Savo Hall

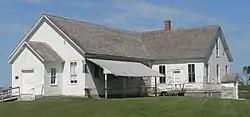

Savo Hall, also known as the Finnish National Society Hall, is a historic meeting hall in Savo Township, Brown County, South Dakota. The hall was constructed in 1899 to serve as a meeting place for Savo's Finnish-American community. The Finnish National Society of Savo, formed the previous year, built the hall; the society consisted of Finnish-American residents of the area and largely consisted of members of the local Finnish Evangelical Lutheran Church. The hall hosted a variety of social functions, including theatrical and musical shows, sporting events, and temperance meetings. Of the four Finnish-American social halls built in South Dakota, the hall is the only one still in existence.